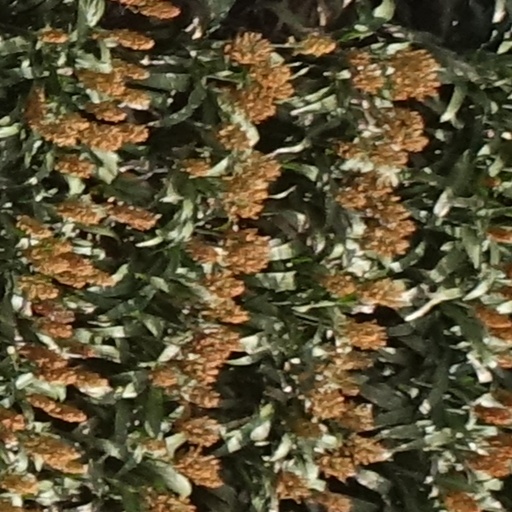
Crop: sorghum